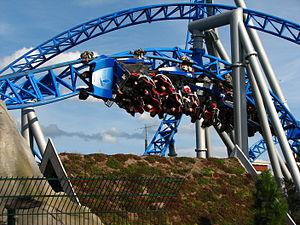
Blue Fire Megacoaster, Europa-Park, Rust, Bade-Wurtemberg, Allemagne.